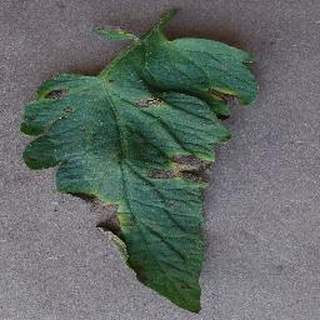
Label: tomato_early_blight